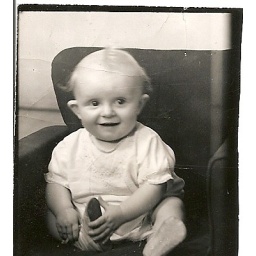
Baby Cheryl Rudd in chair holding her shoe